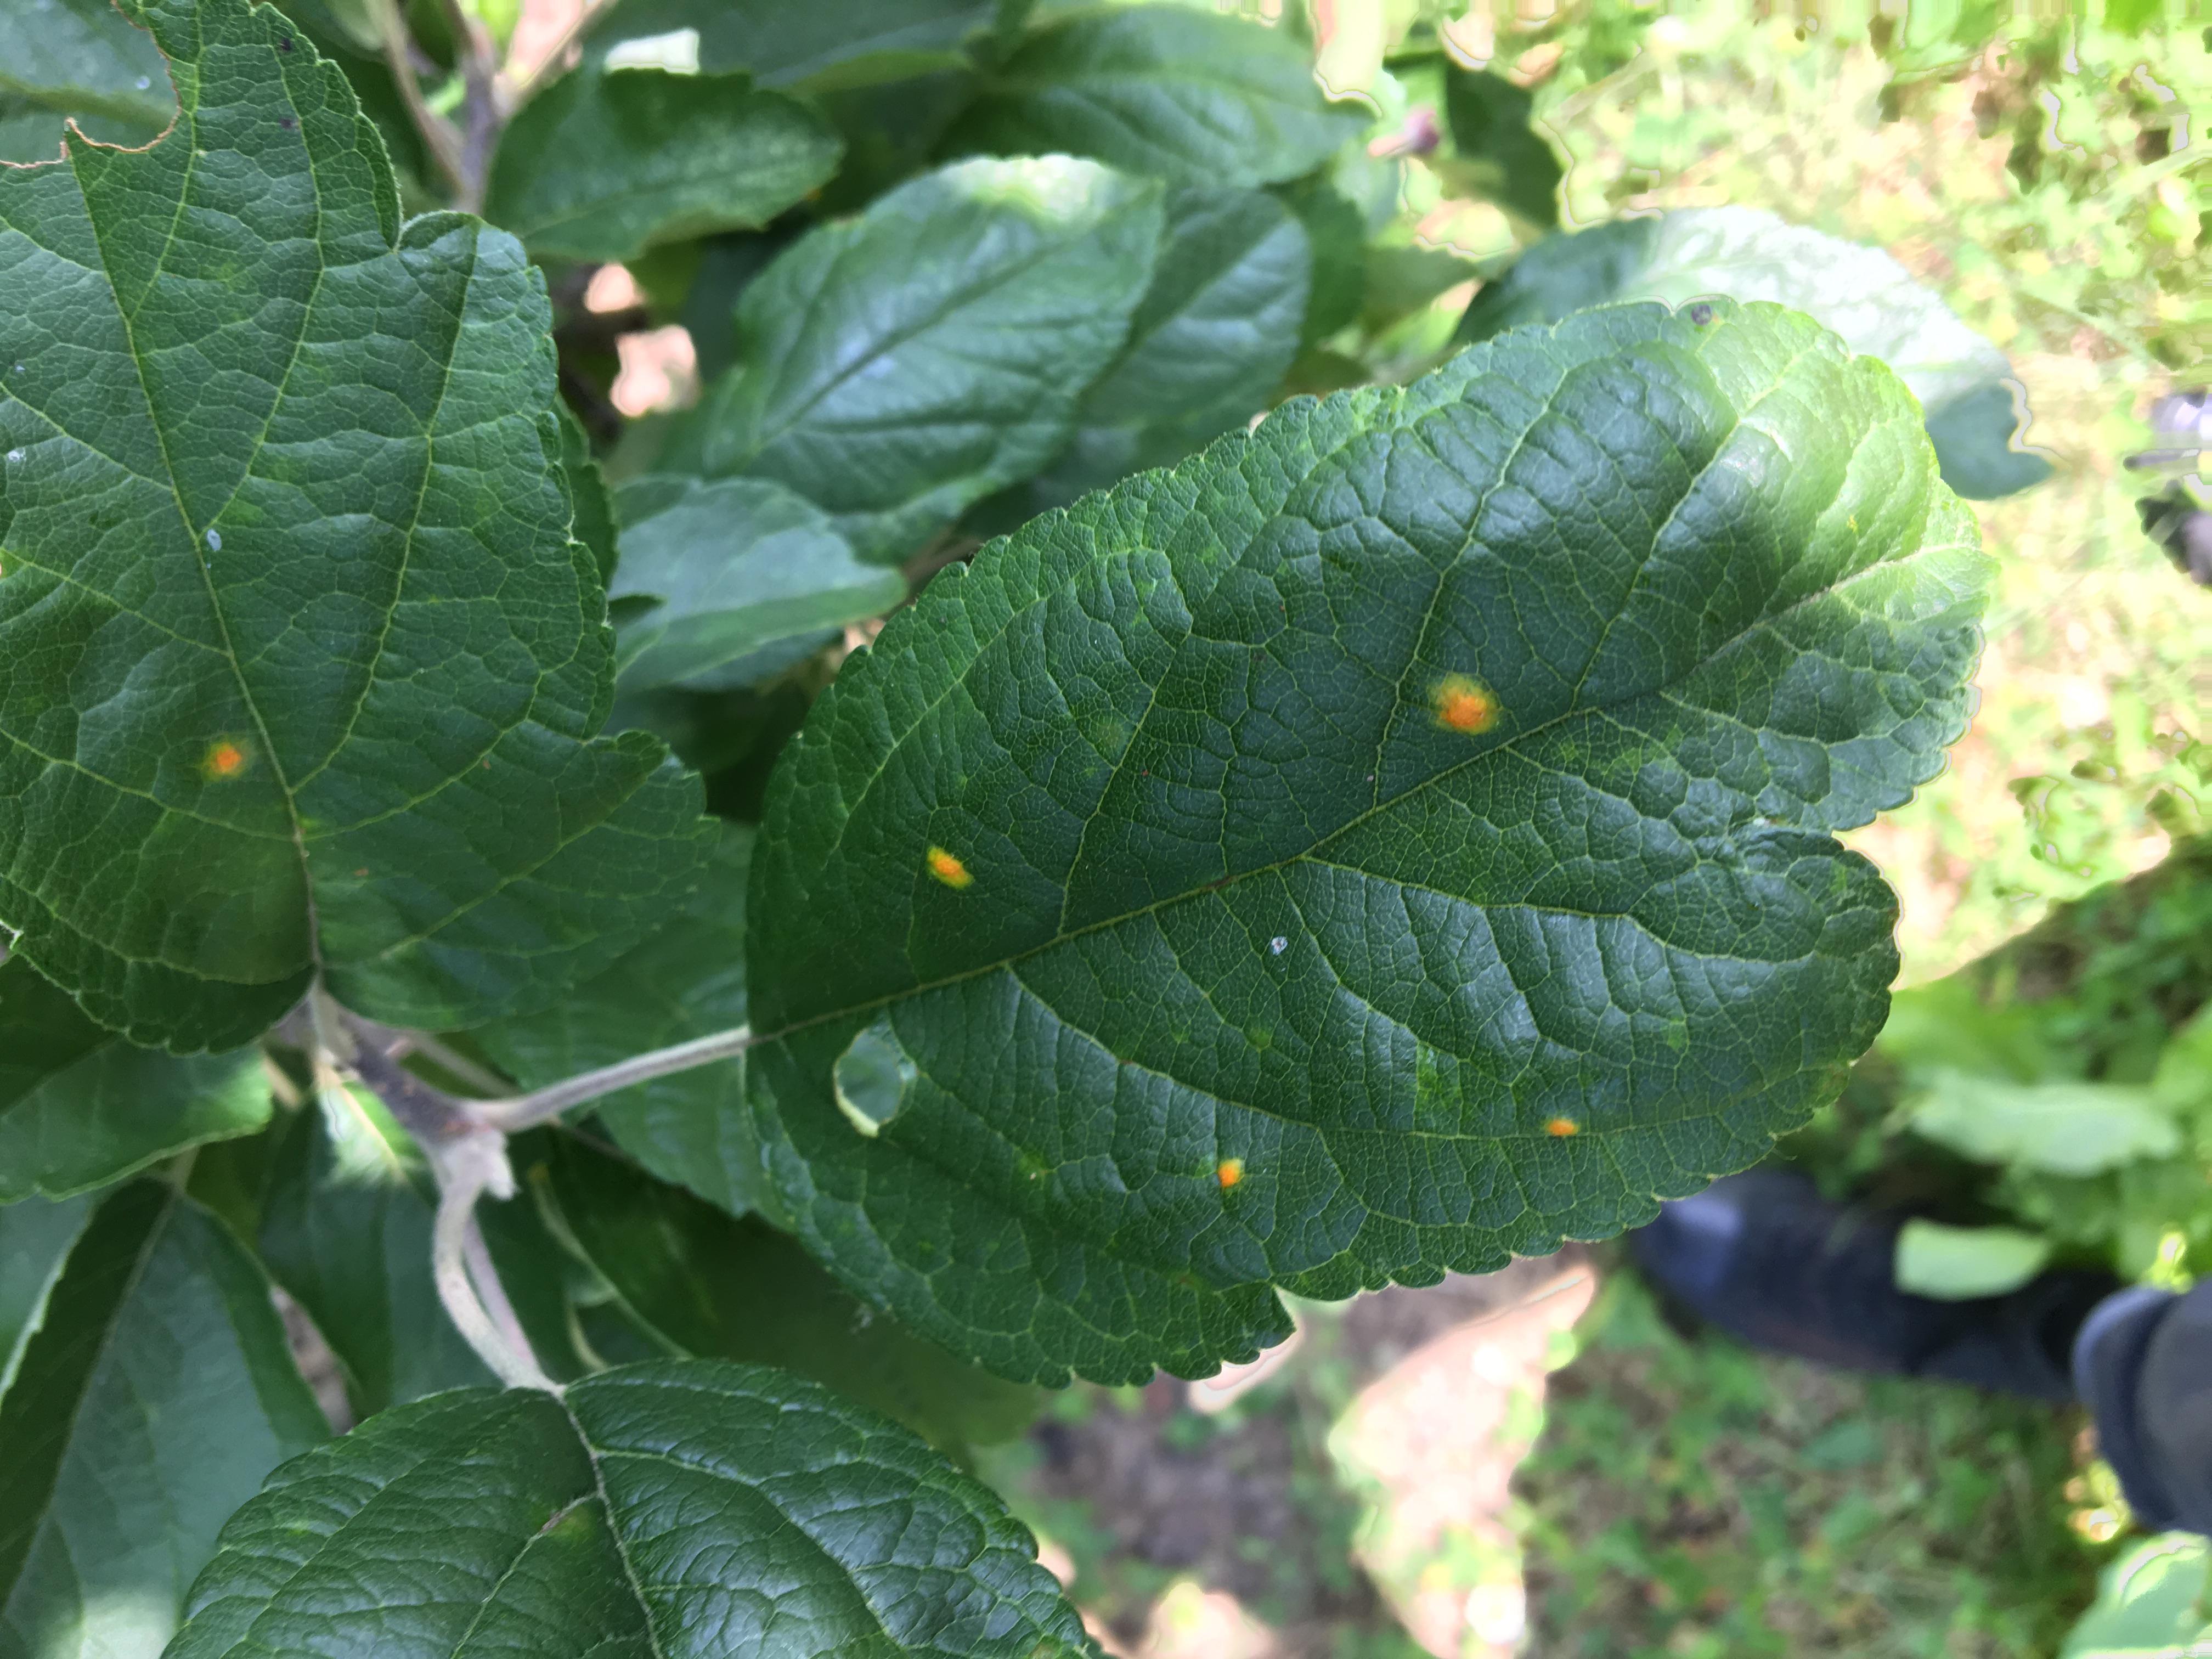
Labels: rust